Vixen 357

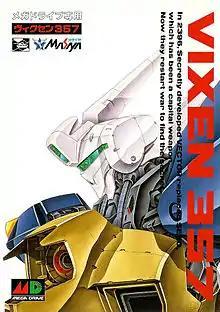
Original Japanese Mega Drive cover art

is a war video game developed by NCS Corporation and published by Masaya Games, and released in 1992 for the Sega Mega Drive. The release-date retail price was 8,880 Japanese yen. An English-translated production run was scheduled for a 2019 release by Super Fighter Team with a price of $63 (for US customers) or $70 (for the rest of the world), but was ultimately cancelled.